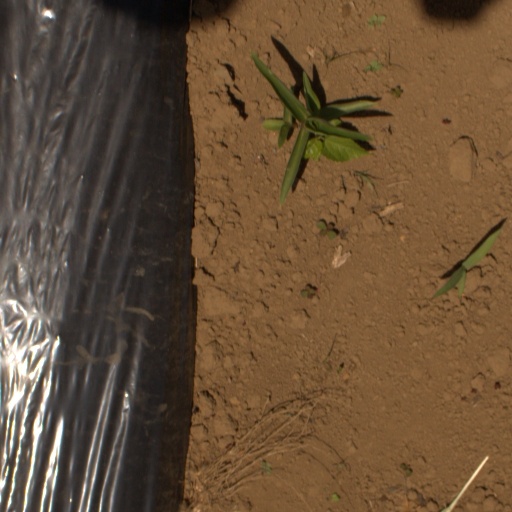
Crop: Jerusalem artichoke